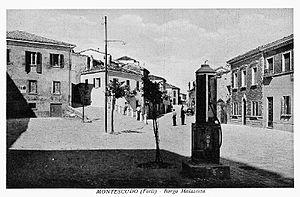
Montescudo est une commune italienne de la province de Rimini dans la région Émilie-Romagne en Italie.